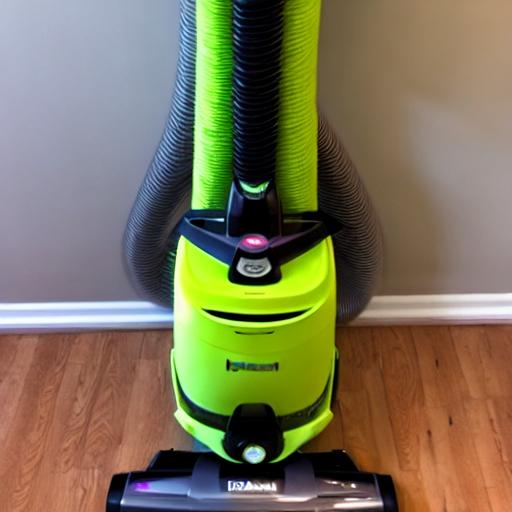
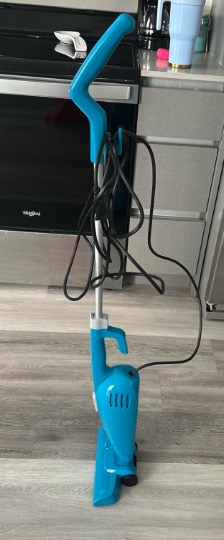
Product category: items_vacuum
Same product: no